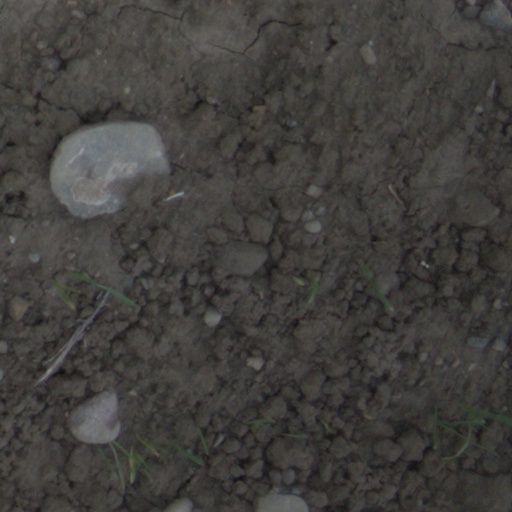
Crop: wheat